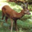
Label: deer